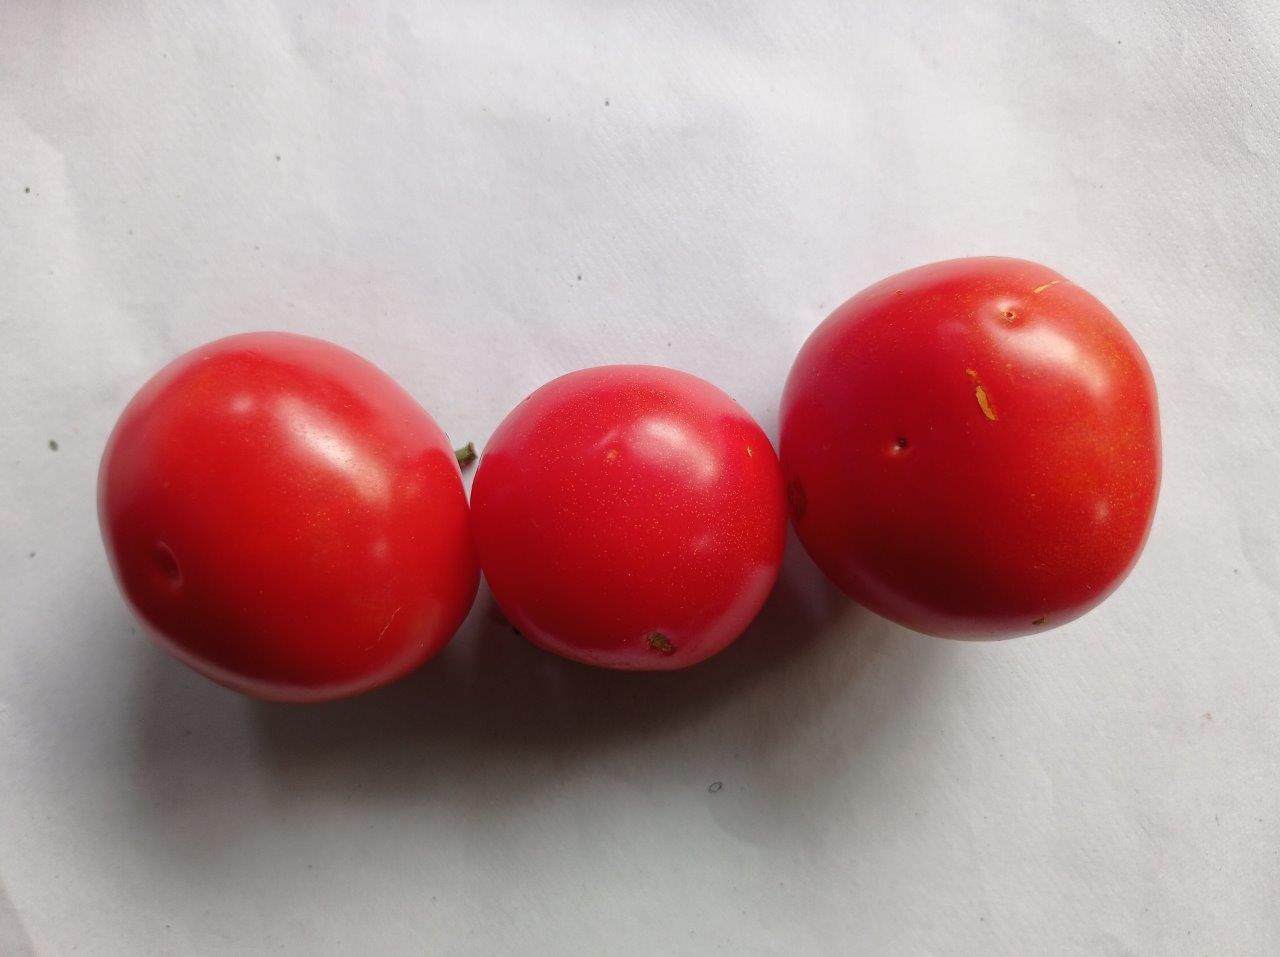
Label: Fresh